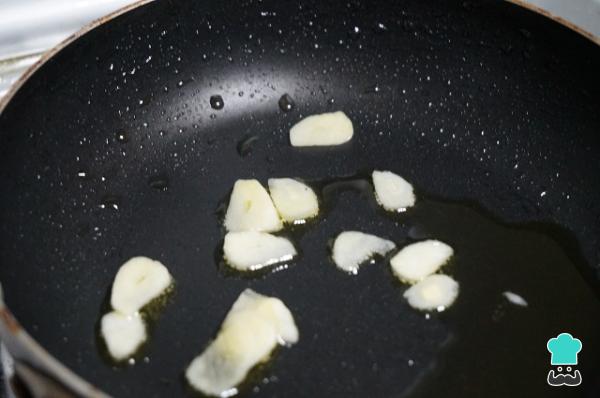
Cortamos los ajos en rodajas finas. Ponemos una sartén con un chorro de aceite y ponemos los ajos laminados.